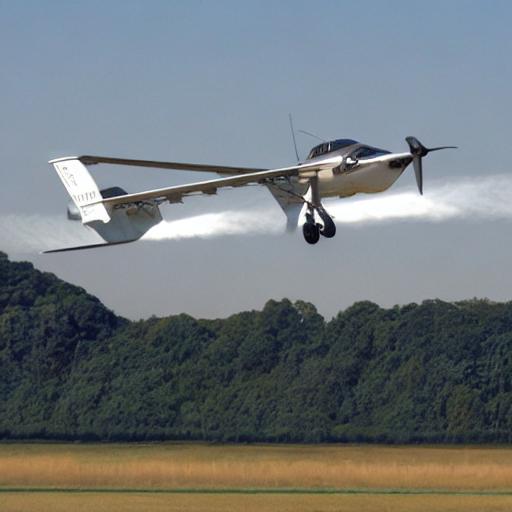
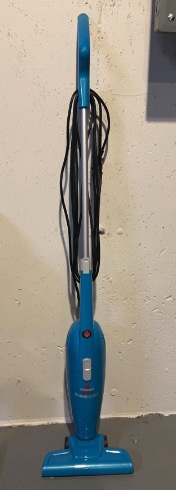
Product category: items_vacuum
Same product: no